James K. Polk

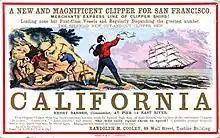
The California Gold Rush began in Polk's last days in office.

Frustrated by a lack of progress in negotiations, Polk ordered Trist to return to Washington, but the diplomat, when the notice of recall arrived in mid-November 1847, ignored the order, deciding to remain and writing a lengthy letter to Polk the following month to justify his decision. Polk considered having Butler, designated as Scott's replacement, forcibly remove him from Mexico City. Though outraged by Trist's defiance, Polk decided to allow him some time to negotiate a treaty.